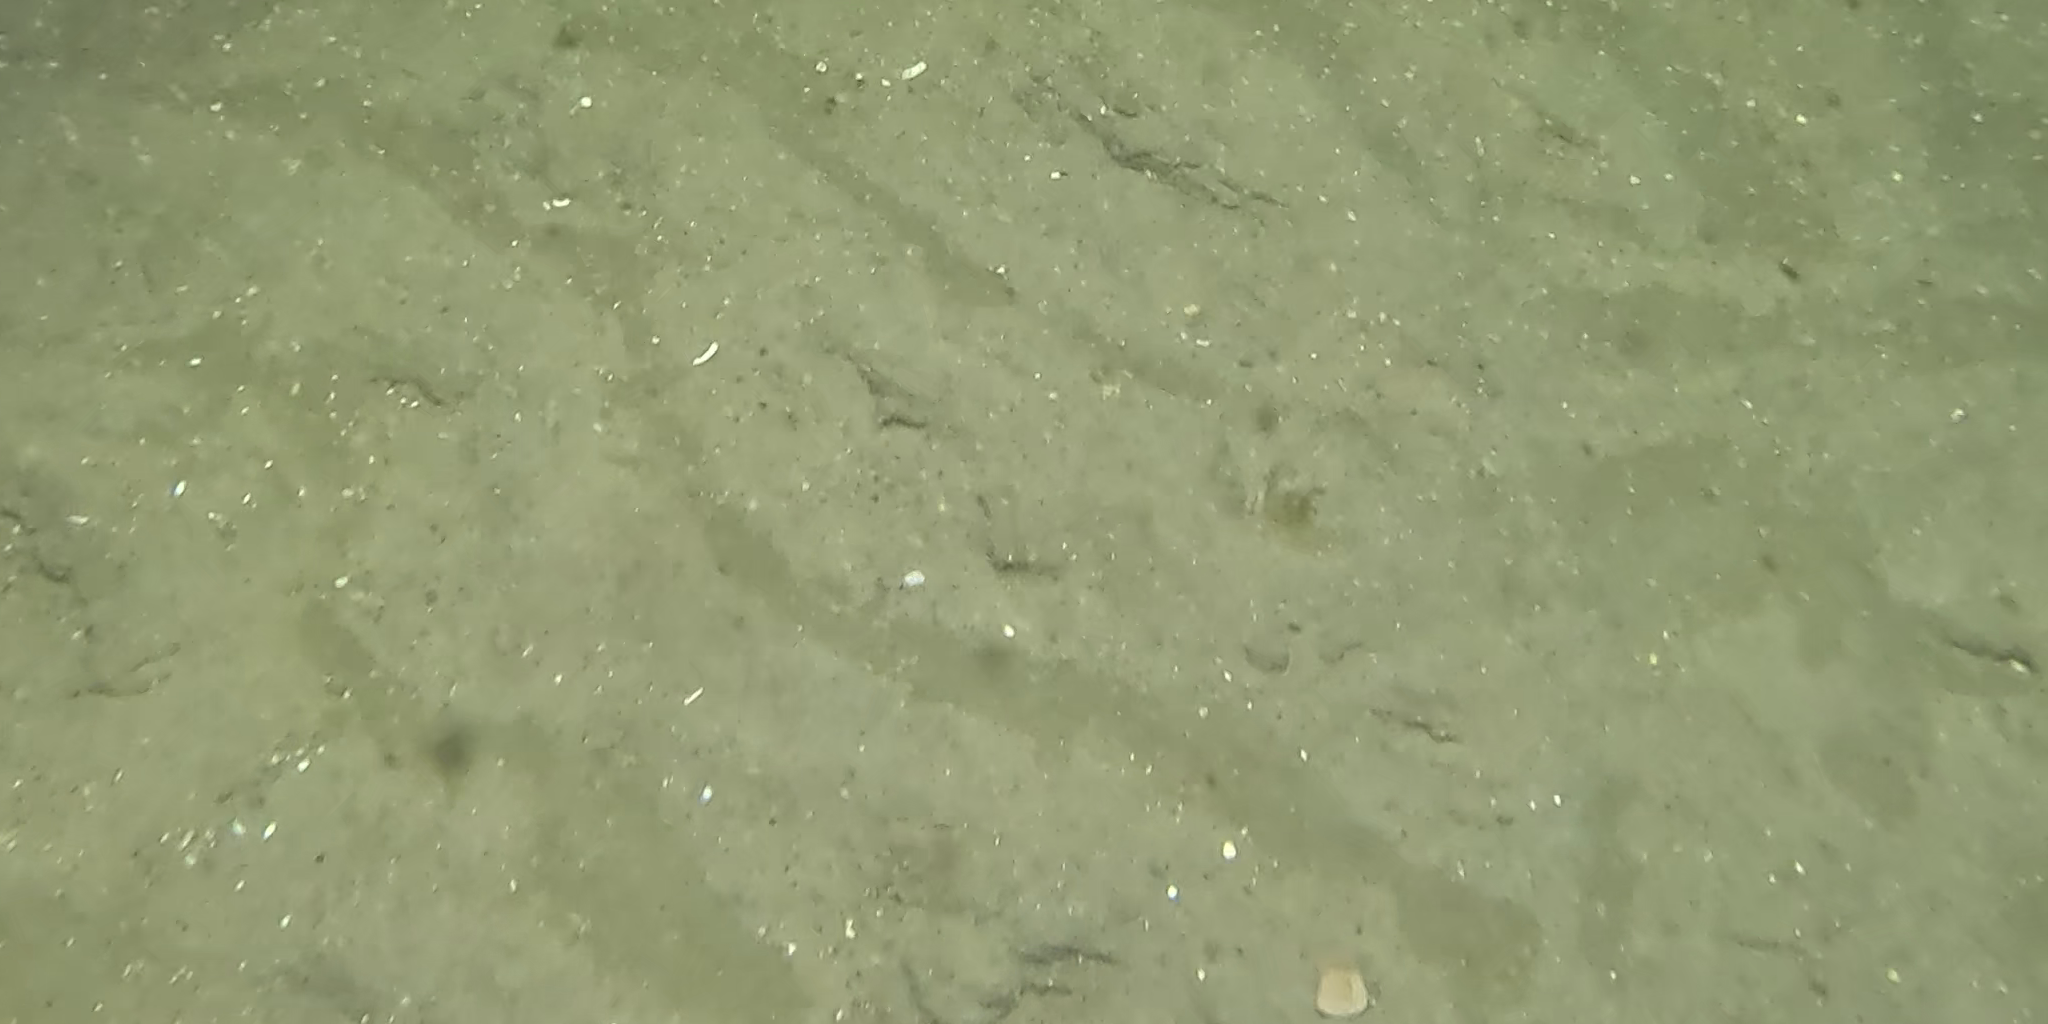
Seabed habitat: sand